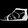
Label: Sandal